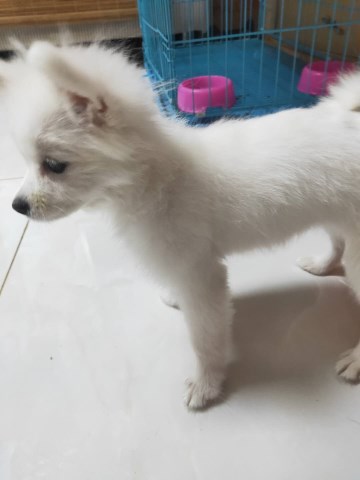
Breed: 1936-n000005-Pomeranian